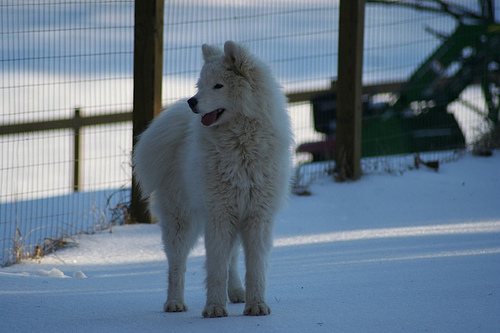
Breed: samoyed